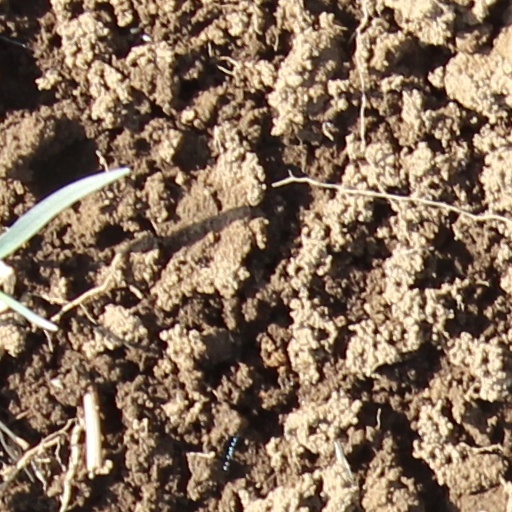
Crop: wheat